Never Been Kissed (Glee)

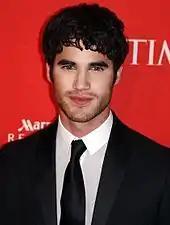
Darren Criss ("pictured") debuted in this episode. He auditioned for multiple roles on the series before being cast as Blaine.

"Never Been Kissed" was written by series co-creator Brad Falchuk, directed by Bradley Buecker, and premiered on November 9, 2010. It launched a story arc about bullying, which "Glee" co-creator Ryan Murphy had been building to for a season and a half. He explained that he wanted Kurt to reach a point where he would not accept the abusive treatment he received any more, and planned to follow the developments through the rest of the year, as all of the other characters were affected. The revelation that Karofsky's antagonism stemmed from his own homosexual feelings was based on a personal acquaintance of Murphy's. After the episode had been written, a spate of suicides occurred around the nation among teenage victims of bullying, which Murphy said added extra significance to "Never Been Kissed" and "ignite[d] the cast and the crew to do their best and push themselves with the story."